Peter Kobelt

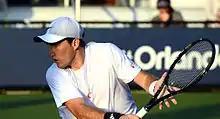

Peter Kobelt (born November 17, 1990) is an American tennis player. He competed in the 2014 US Open alongside doubles partner Hunter Reese after receiving a wildcard into the men's doubles draw. The pair lost 4–6, 1–6 to Michaël Llodra and Nicolas Mahut in the first round. Kobelt was raised in New Albany, Ohio and is a 2009 graduate of New Albany High School. He then attended Ohio State University, graduating in 2014.